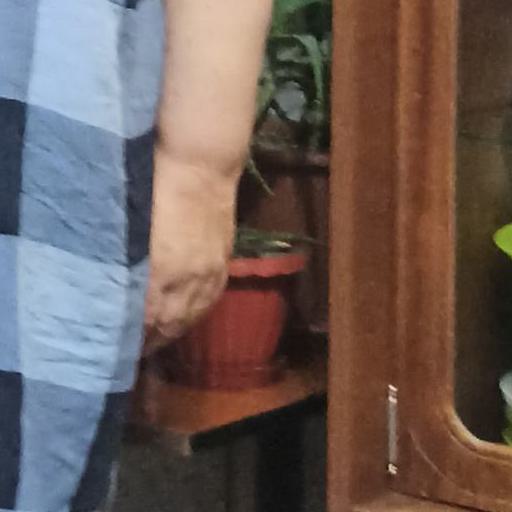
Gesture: no_gesture